Recto and verso

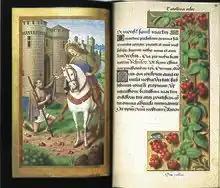
Grandes Heures of Anne of Brittany, f. 189v-190r

In codicology, each physical sheet (', abbreviated "fol." or "f.") of a manuscript is numbered, and the sides are referred to as ' and ', abbreviated as "r" and "v" respectively. Editions of manuscripts will thus mark the position of text in the original manuscript in the form "fol. 1r", sometimes with the "r" and "v" in superscript, as in "1", or with a superscript "o" indicating the ablative ', "", as in "1r". This terminology has been standard since the beginnings of modern codicology in the 17th century.